Rayjon Tucker

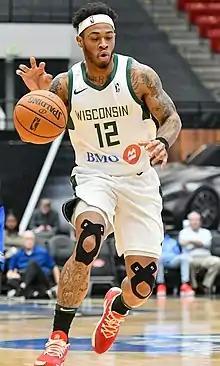
Tucker with the Wisconsin Herd in 2019

After going undrafted in the 2019 NBA draft, Tucker played for the Milwaukee Bucks NBA Summer League team. After averaging 10.2 points and 3.6 rebounds in five summer league games, the Bucks signed Tucker to an Exhibit 10 contract on August 16, 2019. Tucker was waived by the Bucks on October 19, 2019, and was subsequently assigned to their NBA G League affiliate, the Wisconsin Herd. He was considered an excellent teammate who once grabbed water for the players in a game he did not play in. Tucker averaged 23.8 points, 4.6 rebounds, 2.8 assists, and 0.9 steals per game in 33.8 minutes played in 16 games with the Herd before signing an NBA contract with the Jazz. Tucker was named the G League Player of the Month for December and Midseason All-NBA G League for the Eastern Conference.